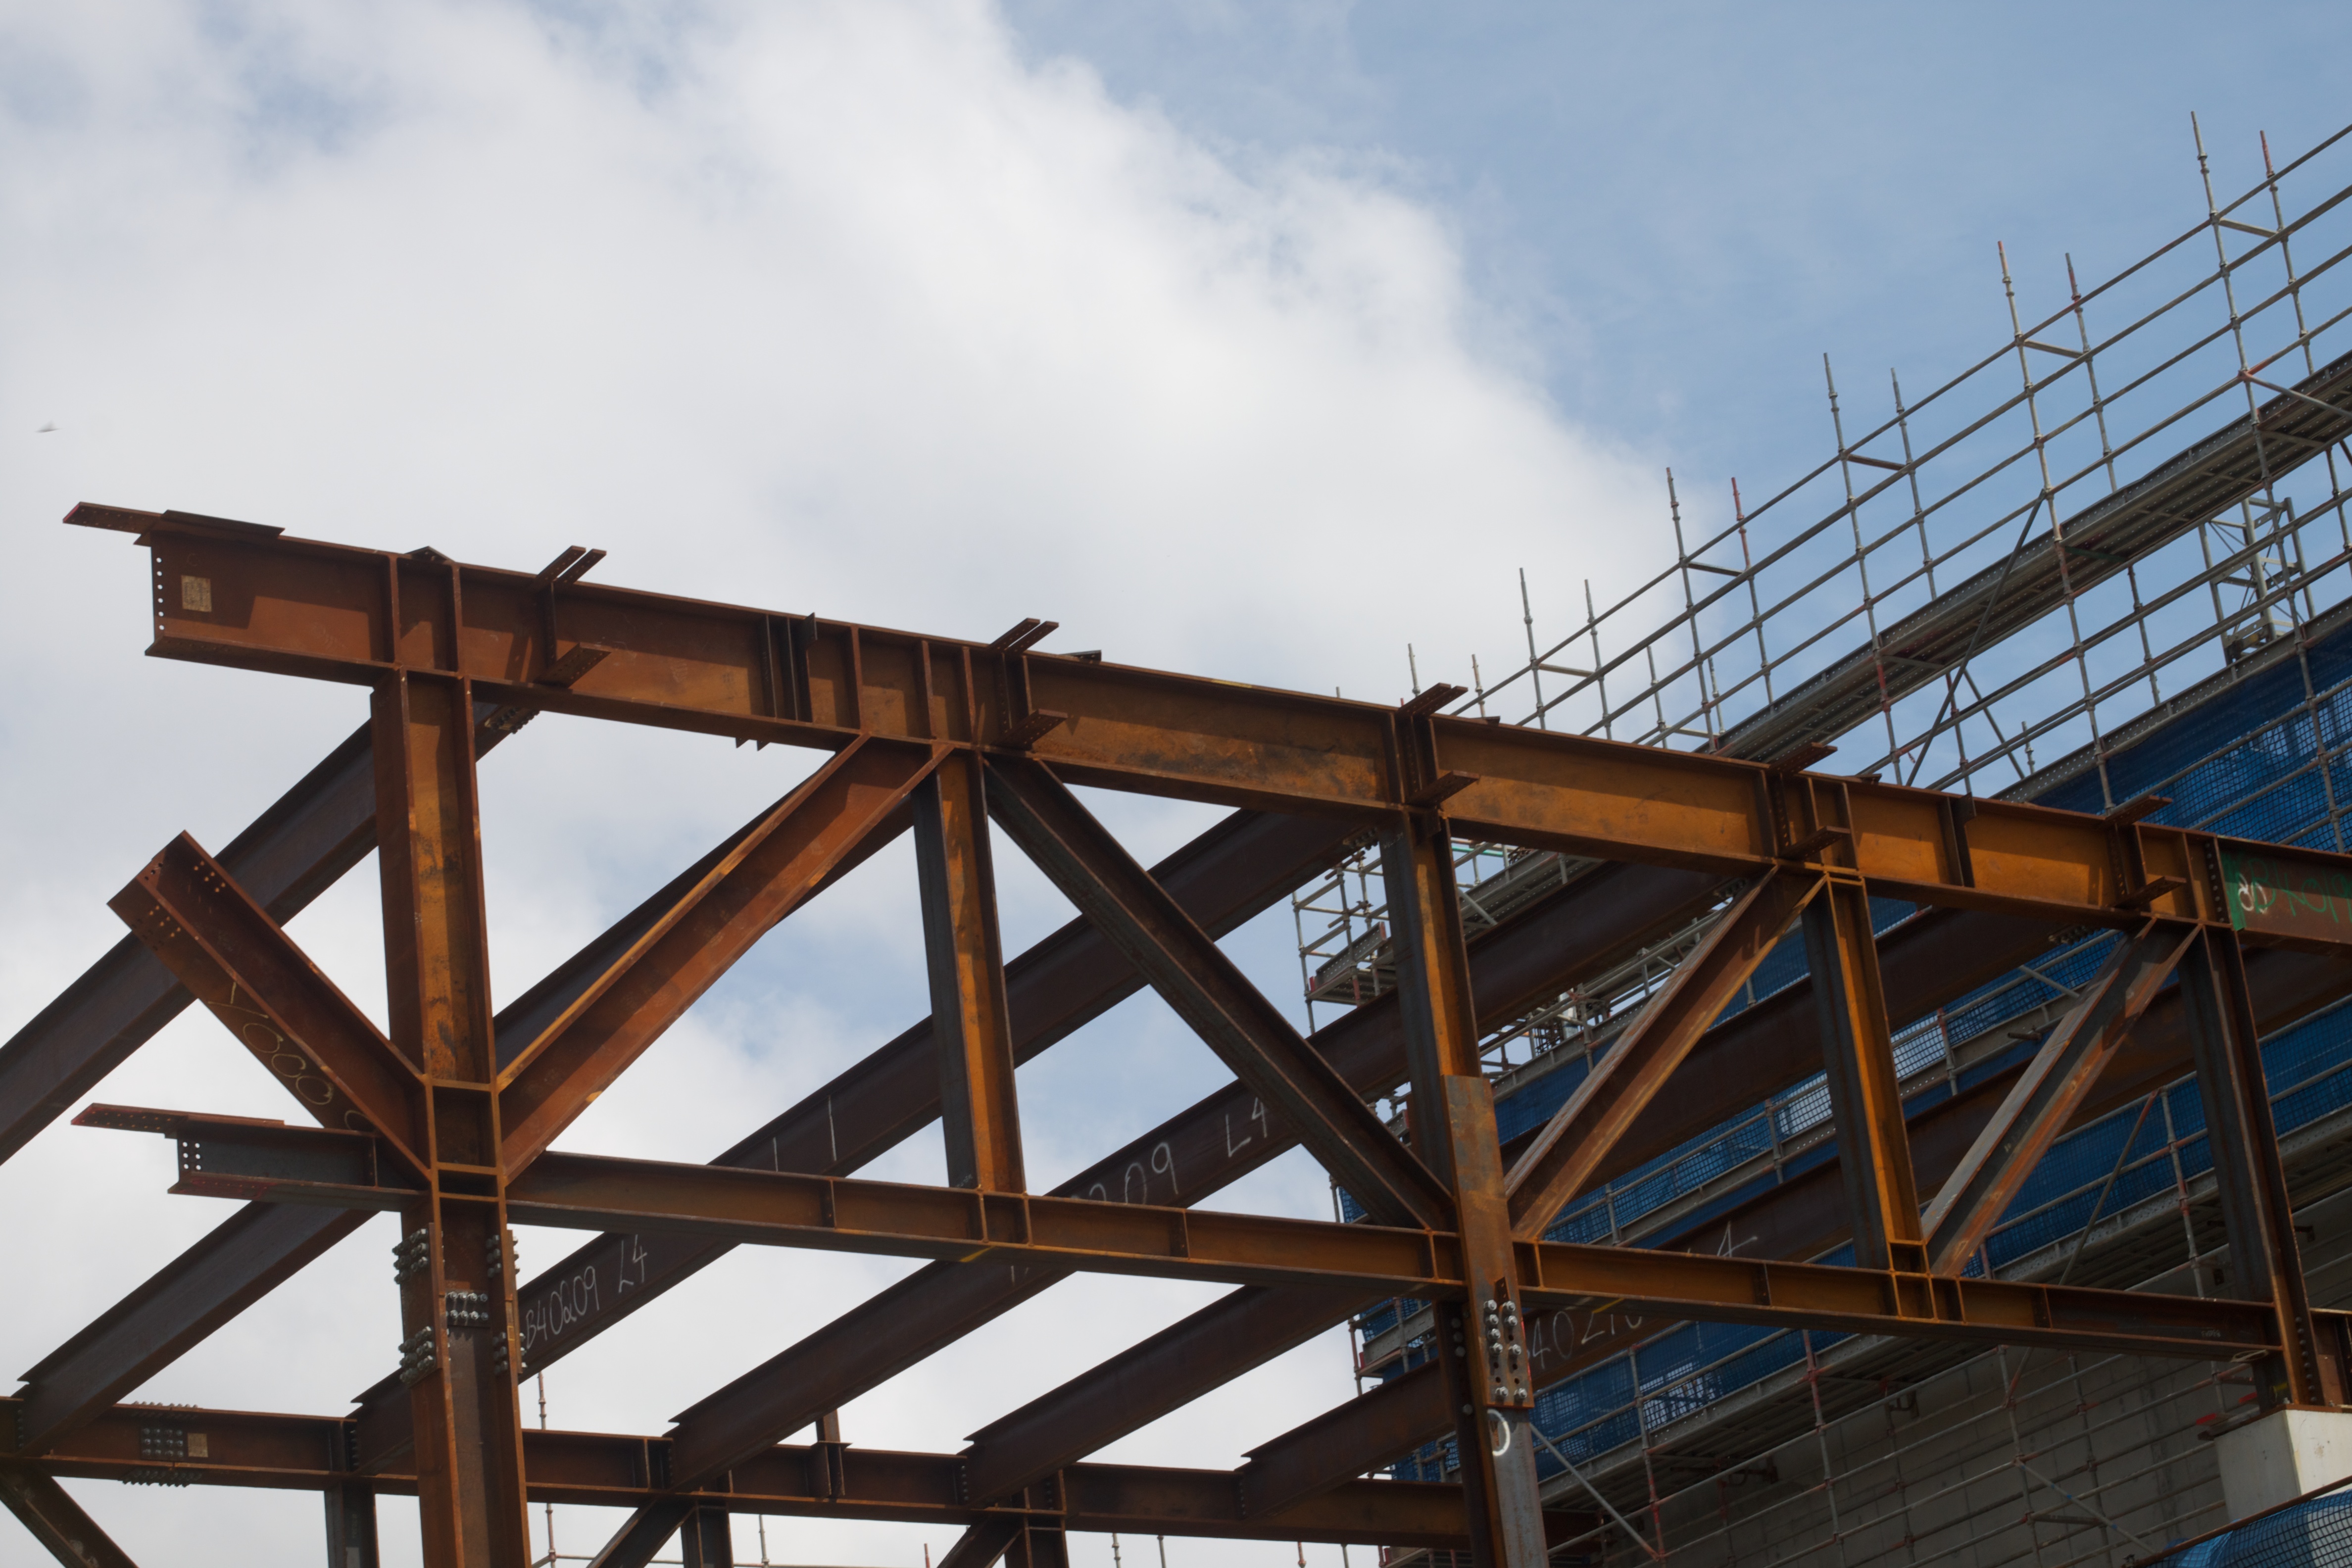
structure, wood, roof, beam, construction, mast, outdoor structure